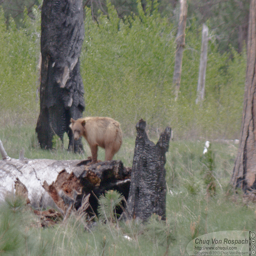
A brown bear standing on top of a log.
A brown bear stands atop a fallen tree.
A brown bear is near a wood log.
A small bear is standing on top of the log
a bear that is standig on on some kind of tree stump